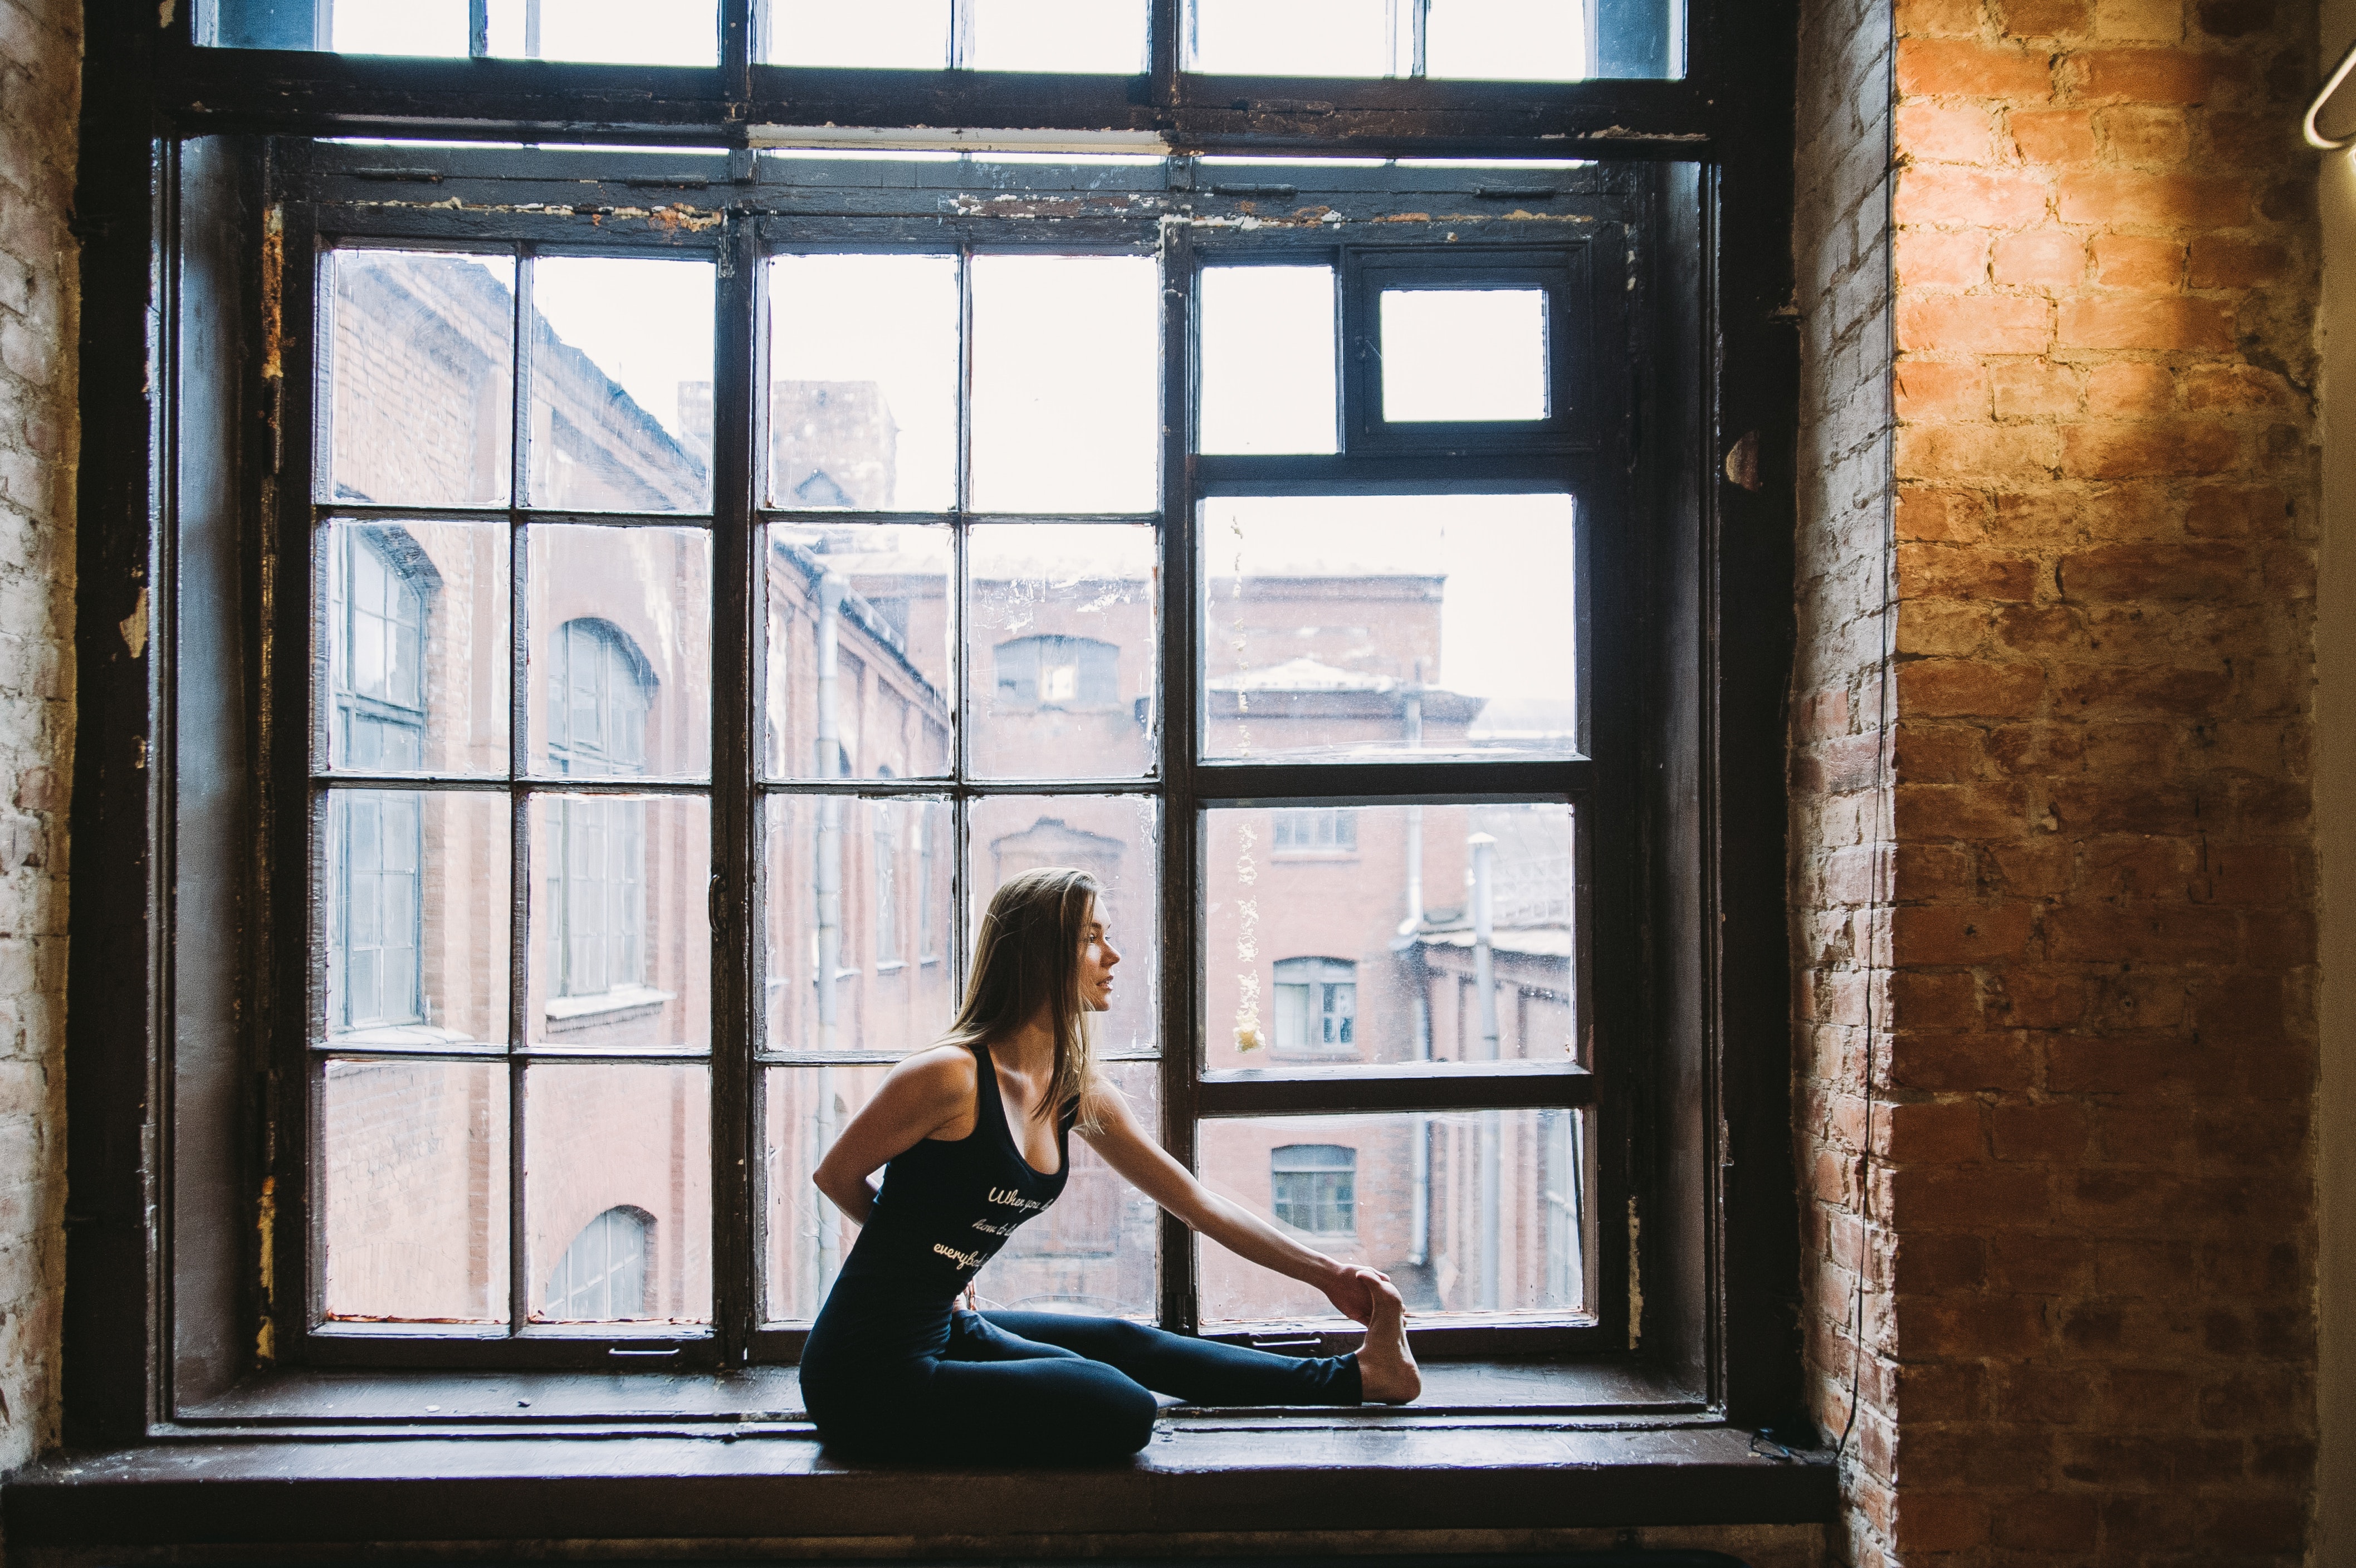
window, beauty, physical fitness, dress, sunlight, sitting, leg, architecture, reflection, photography, daylighting, door, glass, Tints and shades, model